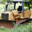
Label: tractor